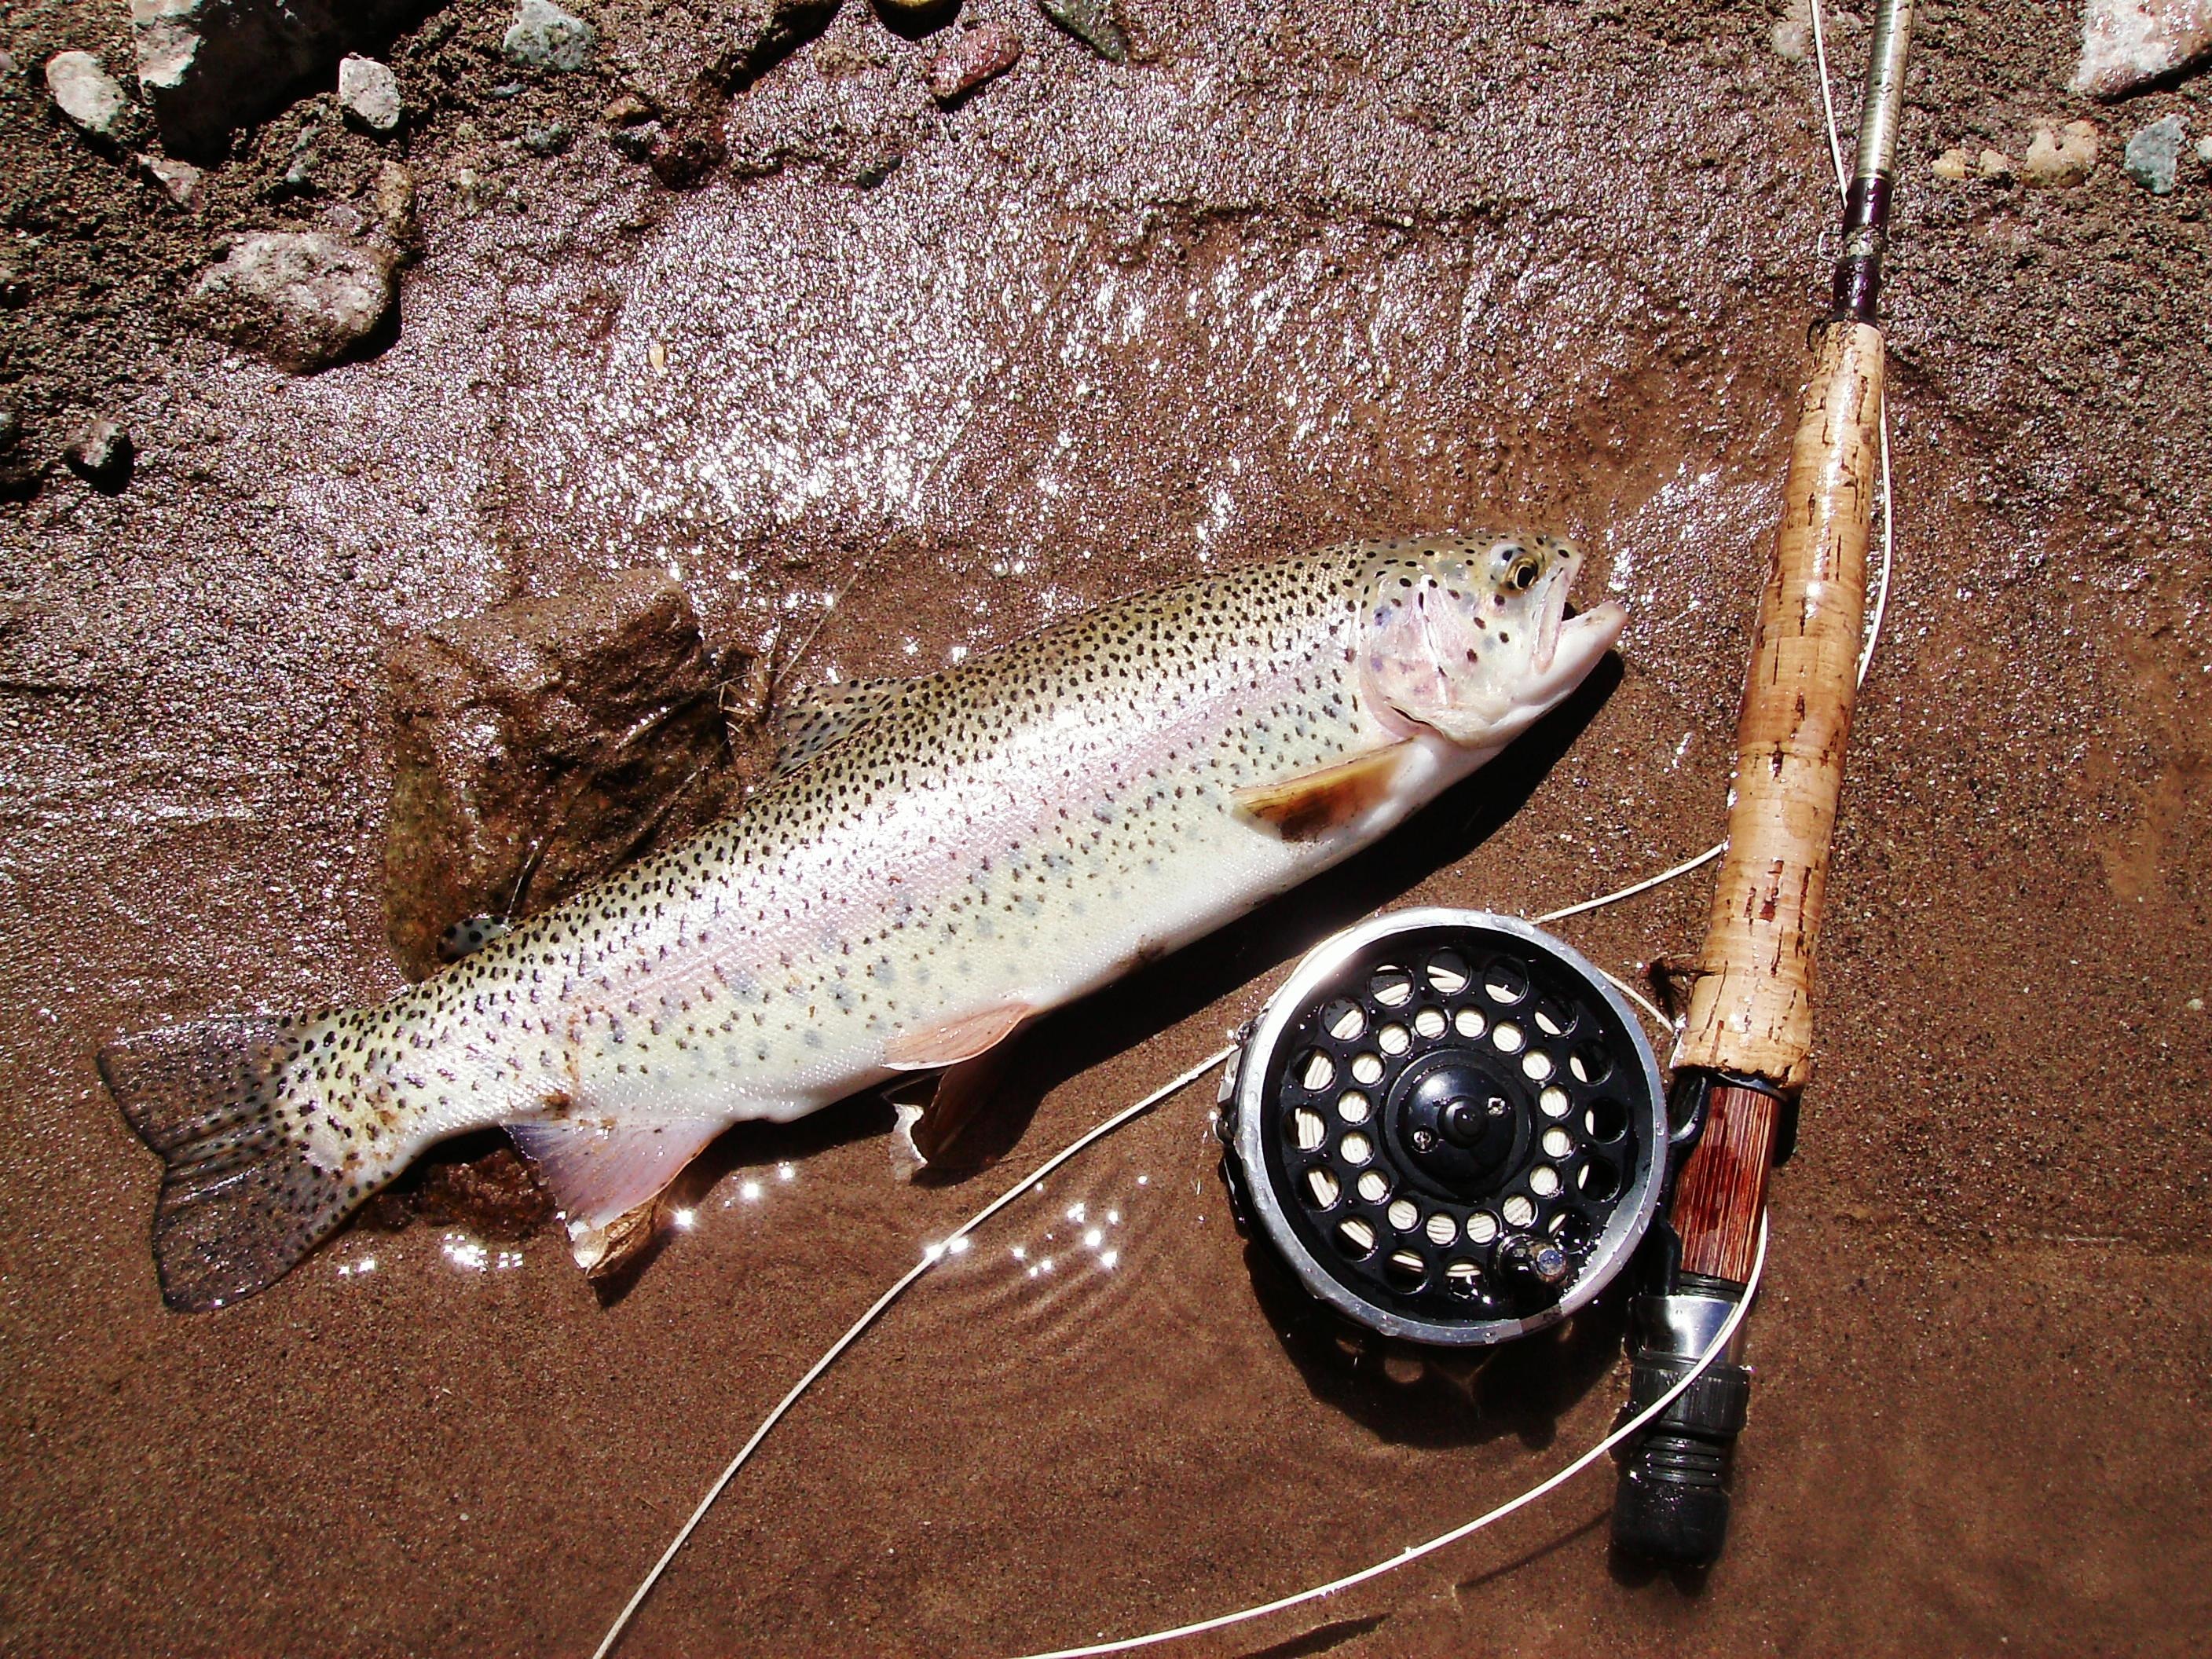
fishing, biology, fish, fauna, ecology, vertebrate, trout, return, marine biology, recreational fishing, salmon like fish